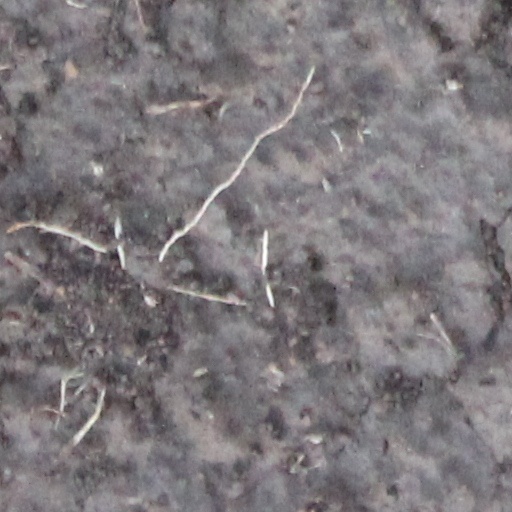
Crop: wheat